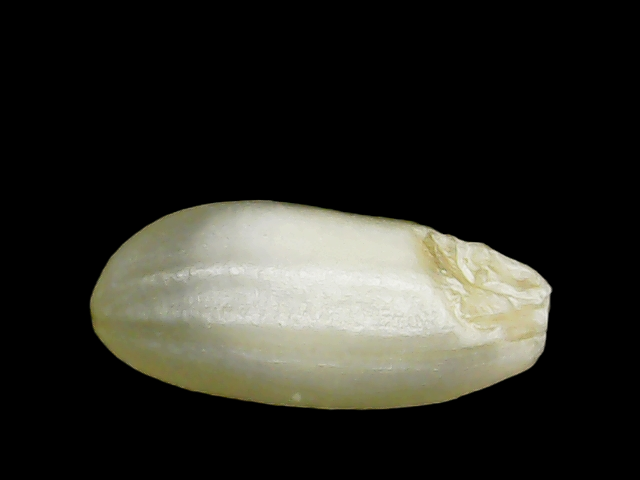
Rice variety: Binadhan10